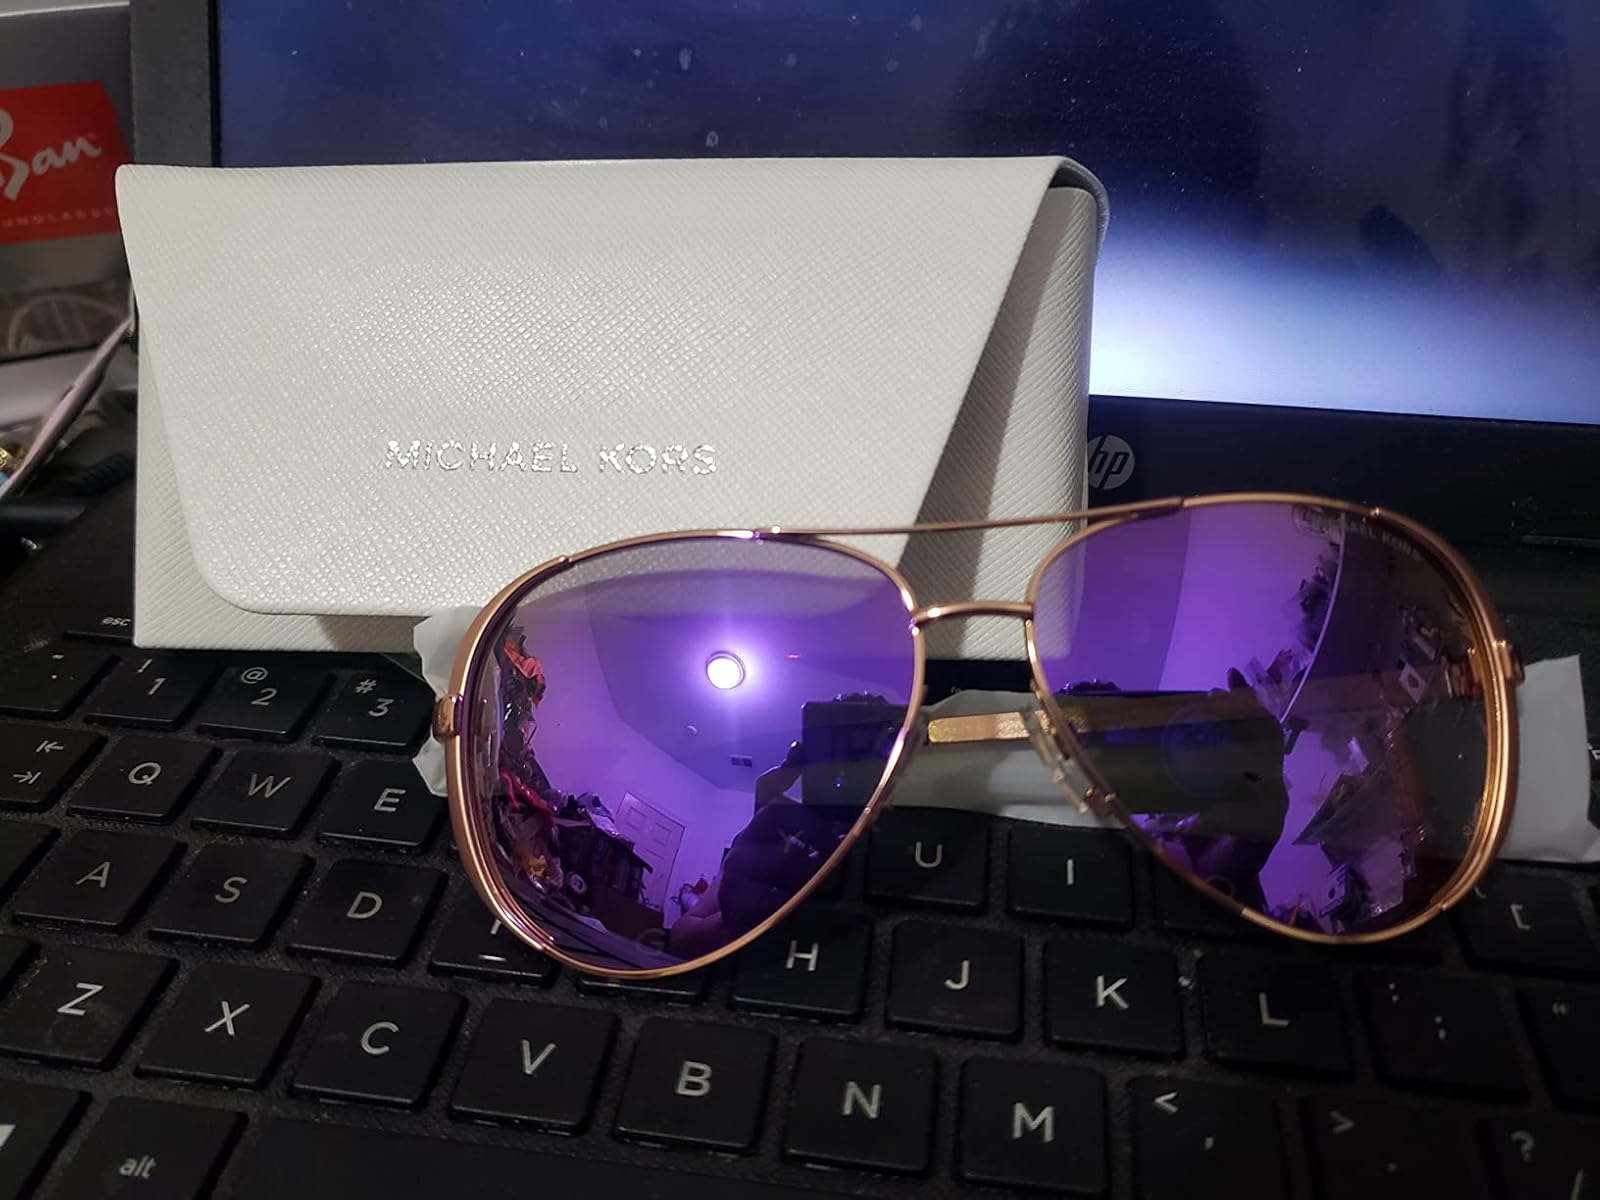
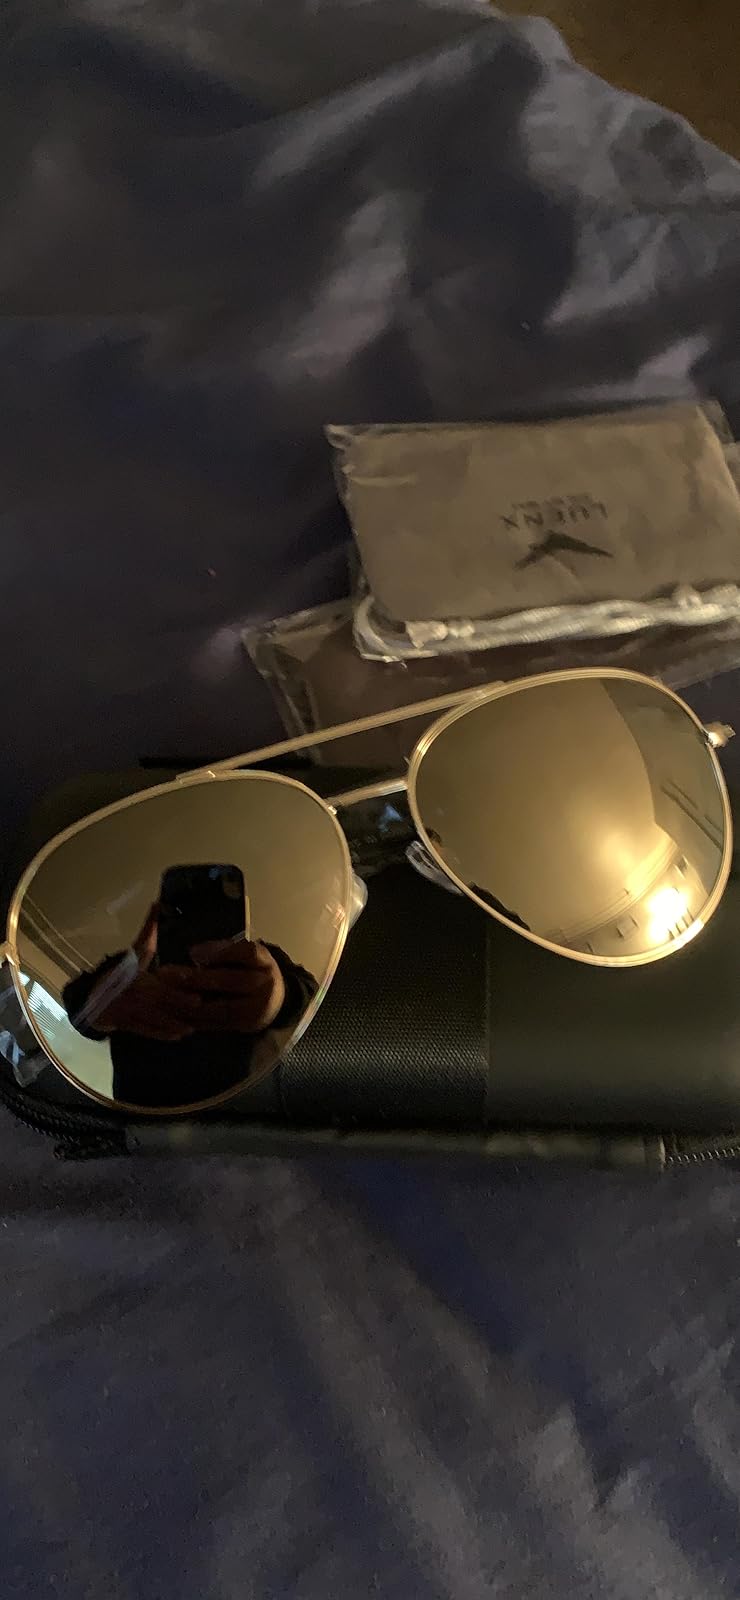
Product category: accessories_sunglasses
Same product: no